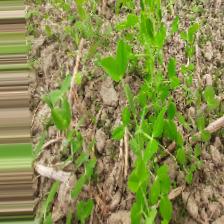
Label: Normal